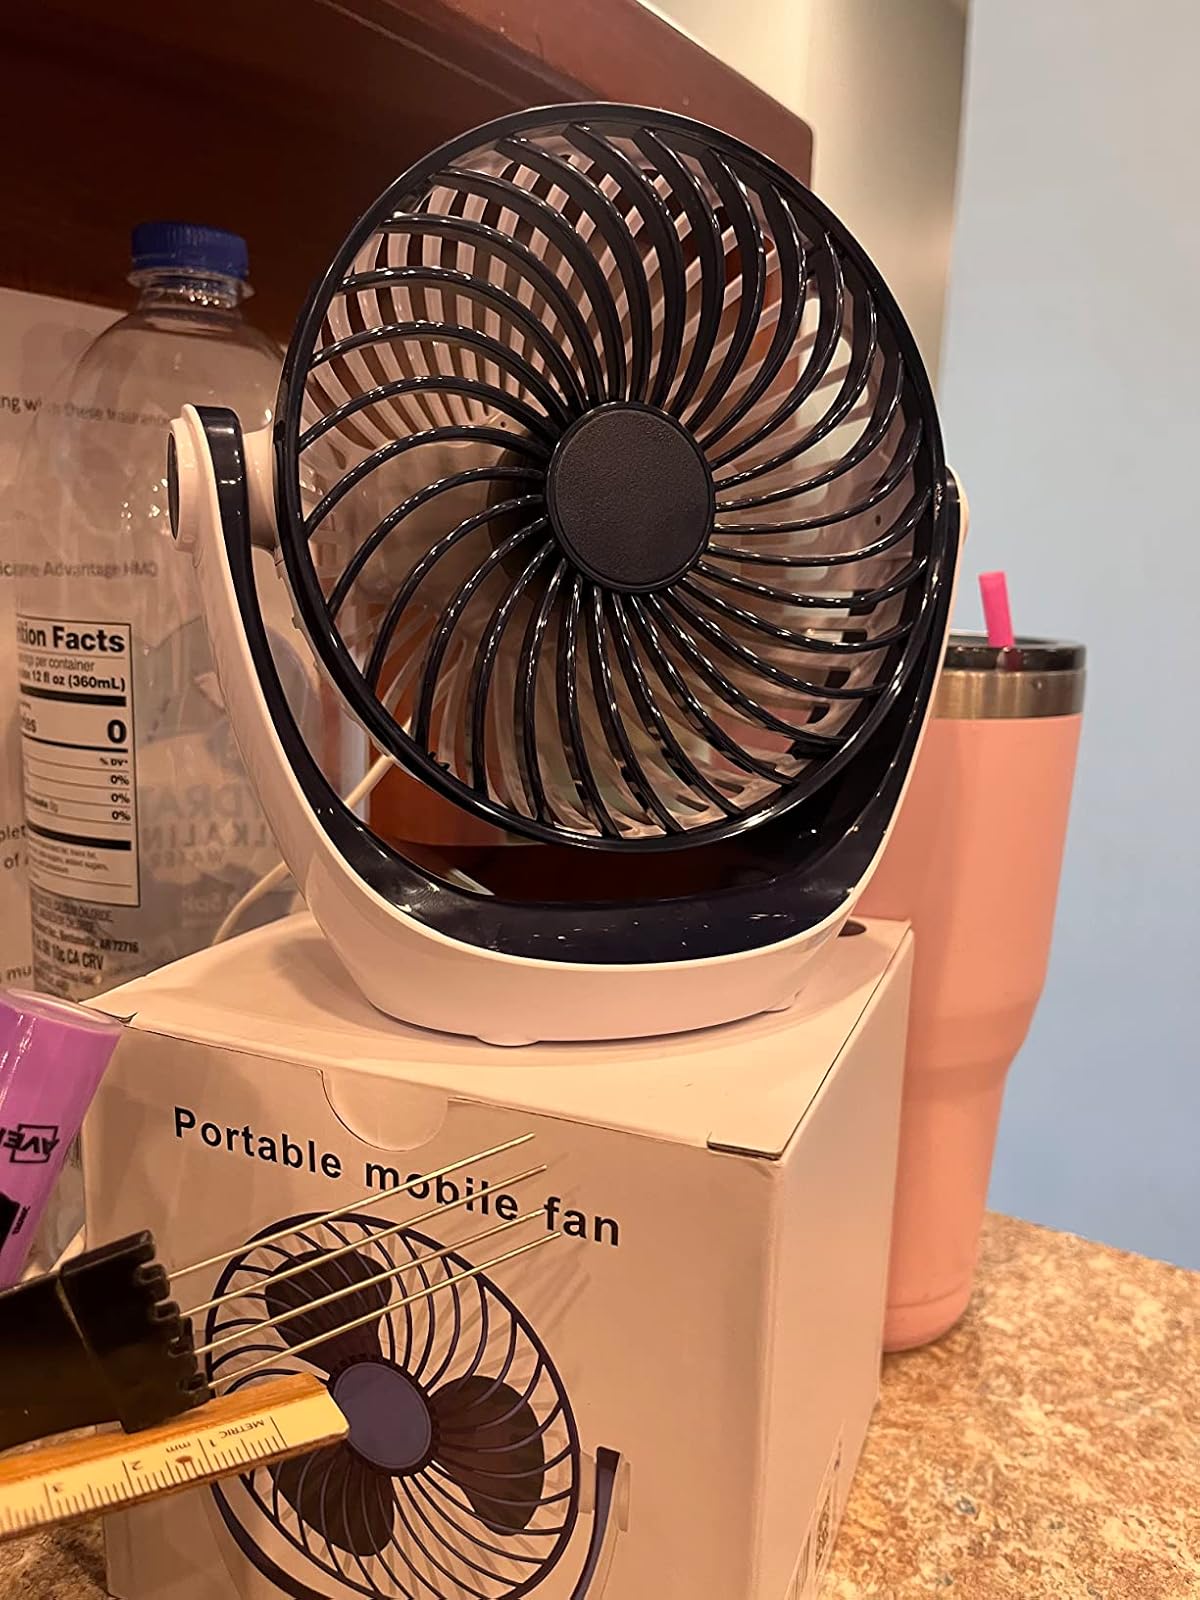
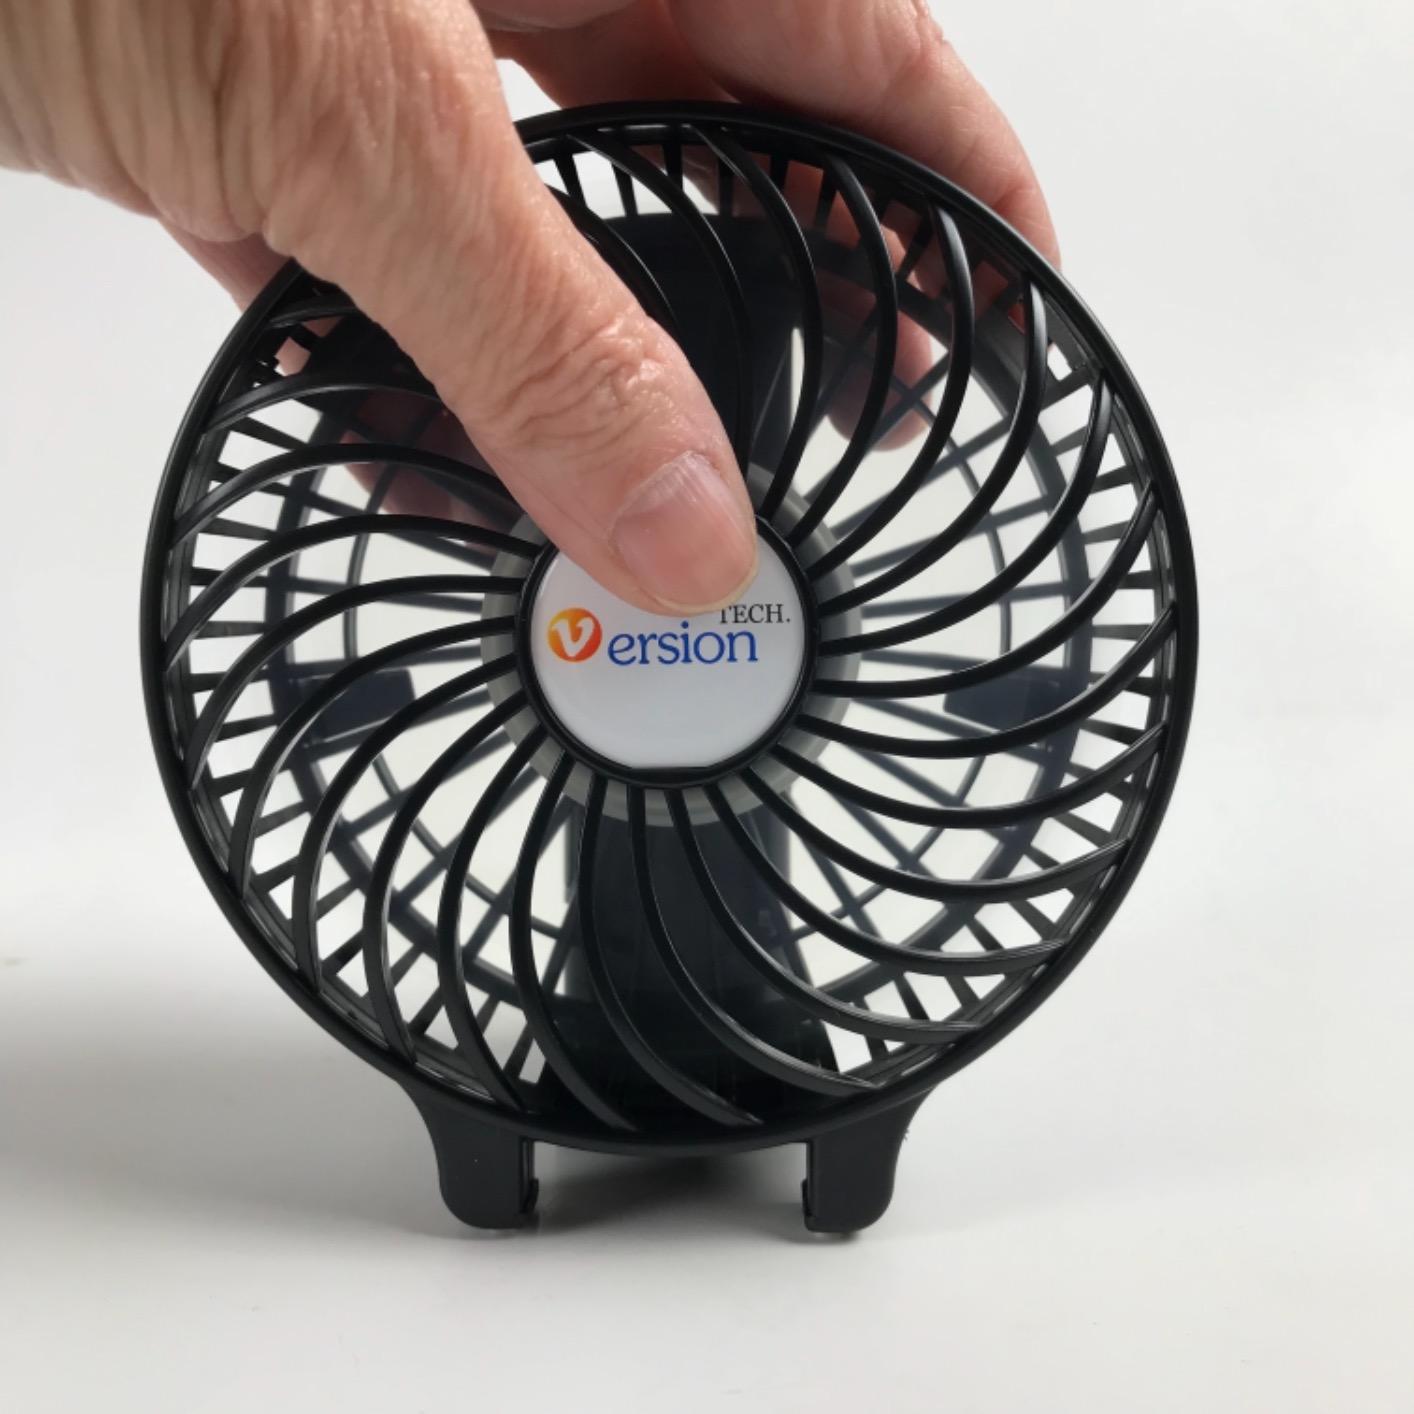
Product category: fan
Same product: no